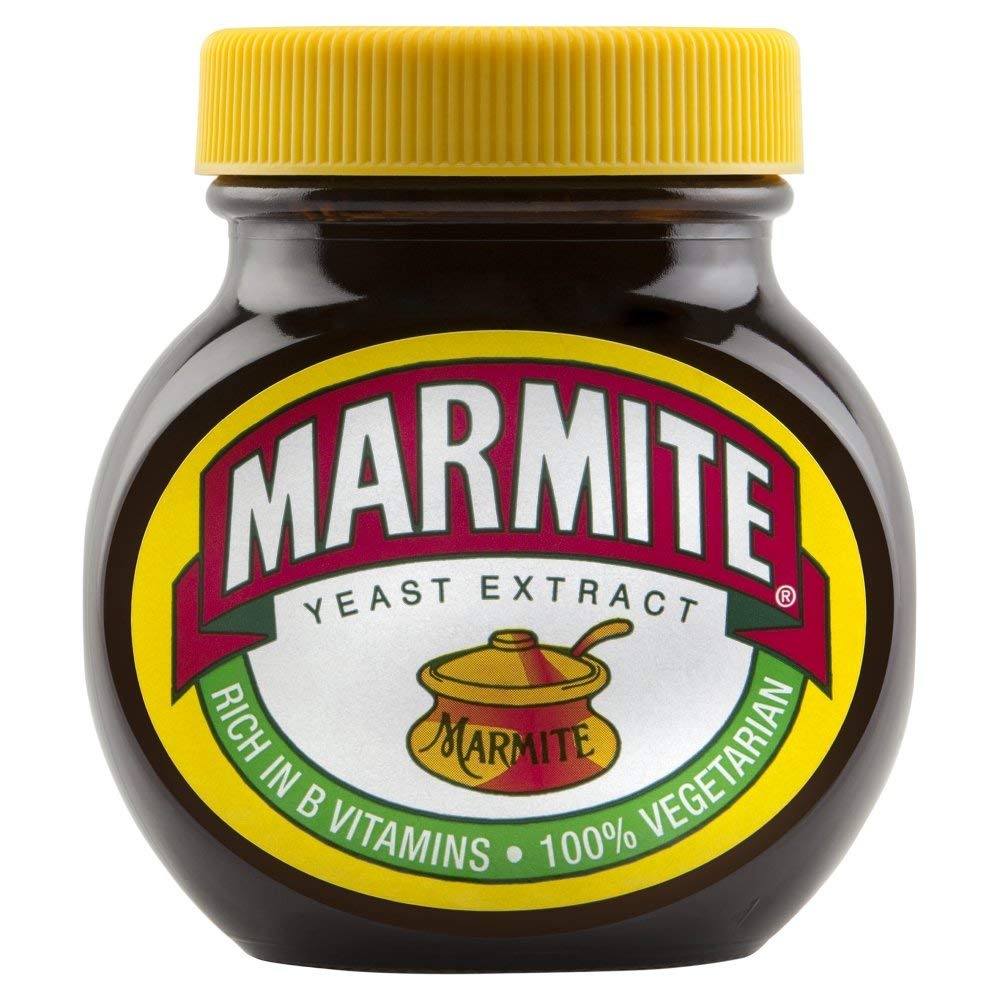
Item Name: Marmite Yeast Extract 500g 2-pack. by N/A [Foods]
Product Description: A deep brown spread made from yeast extract with a strong, sumptuous flavour. Marmite is a traditional British favourite on toast or in a sandwich.
Value: 35.0
Unit: Ounce

Price: 28.275